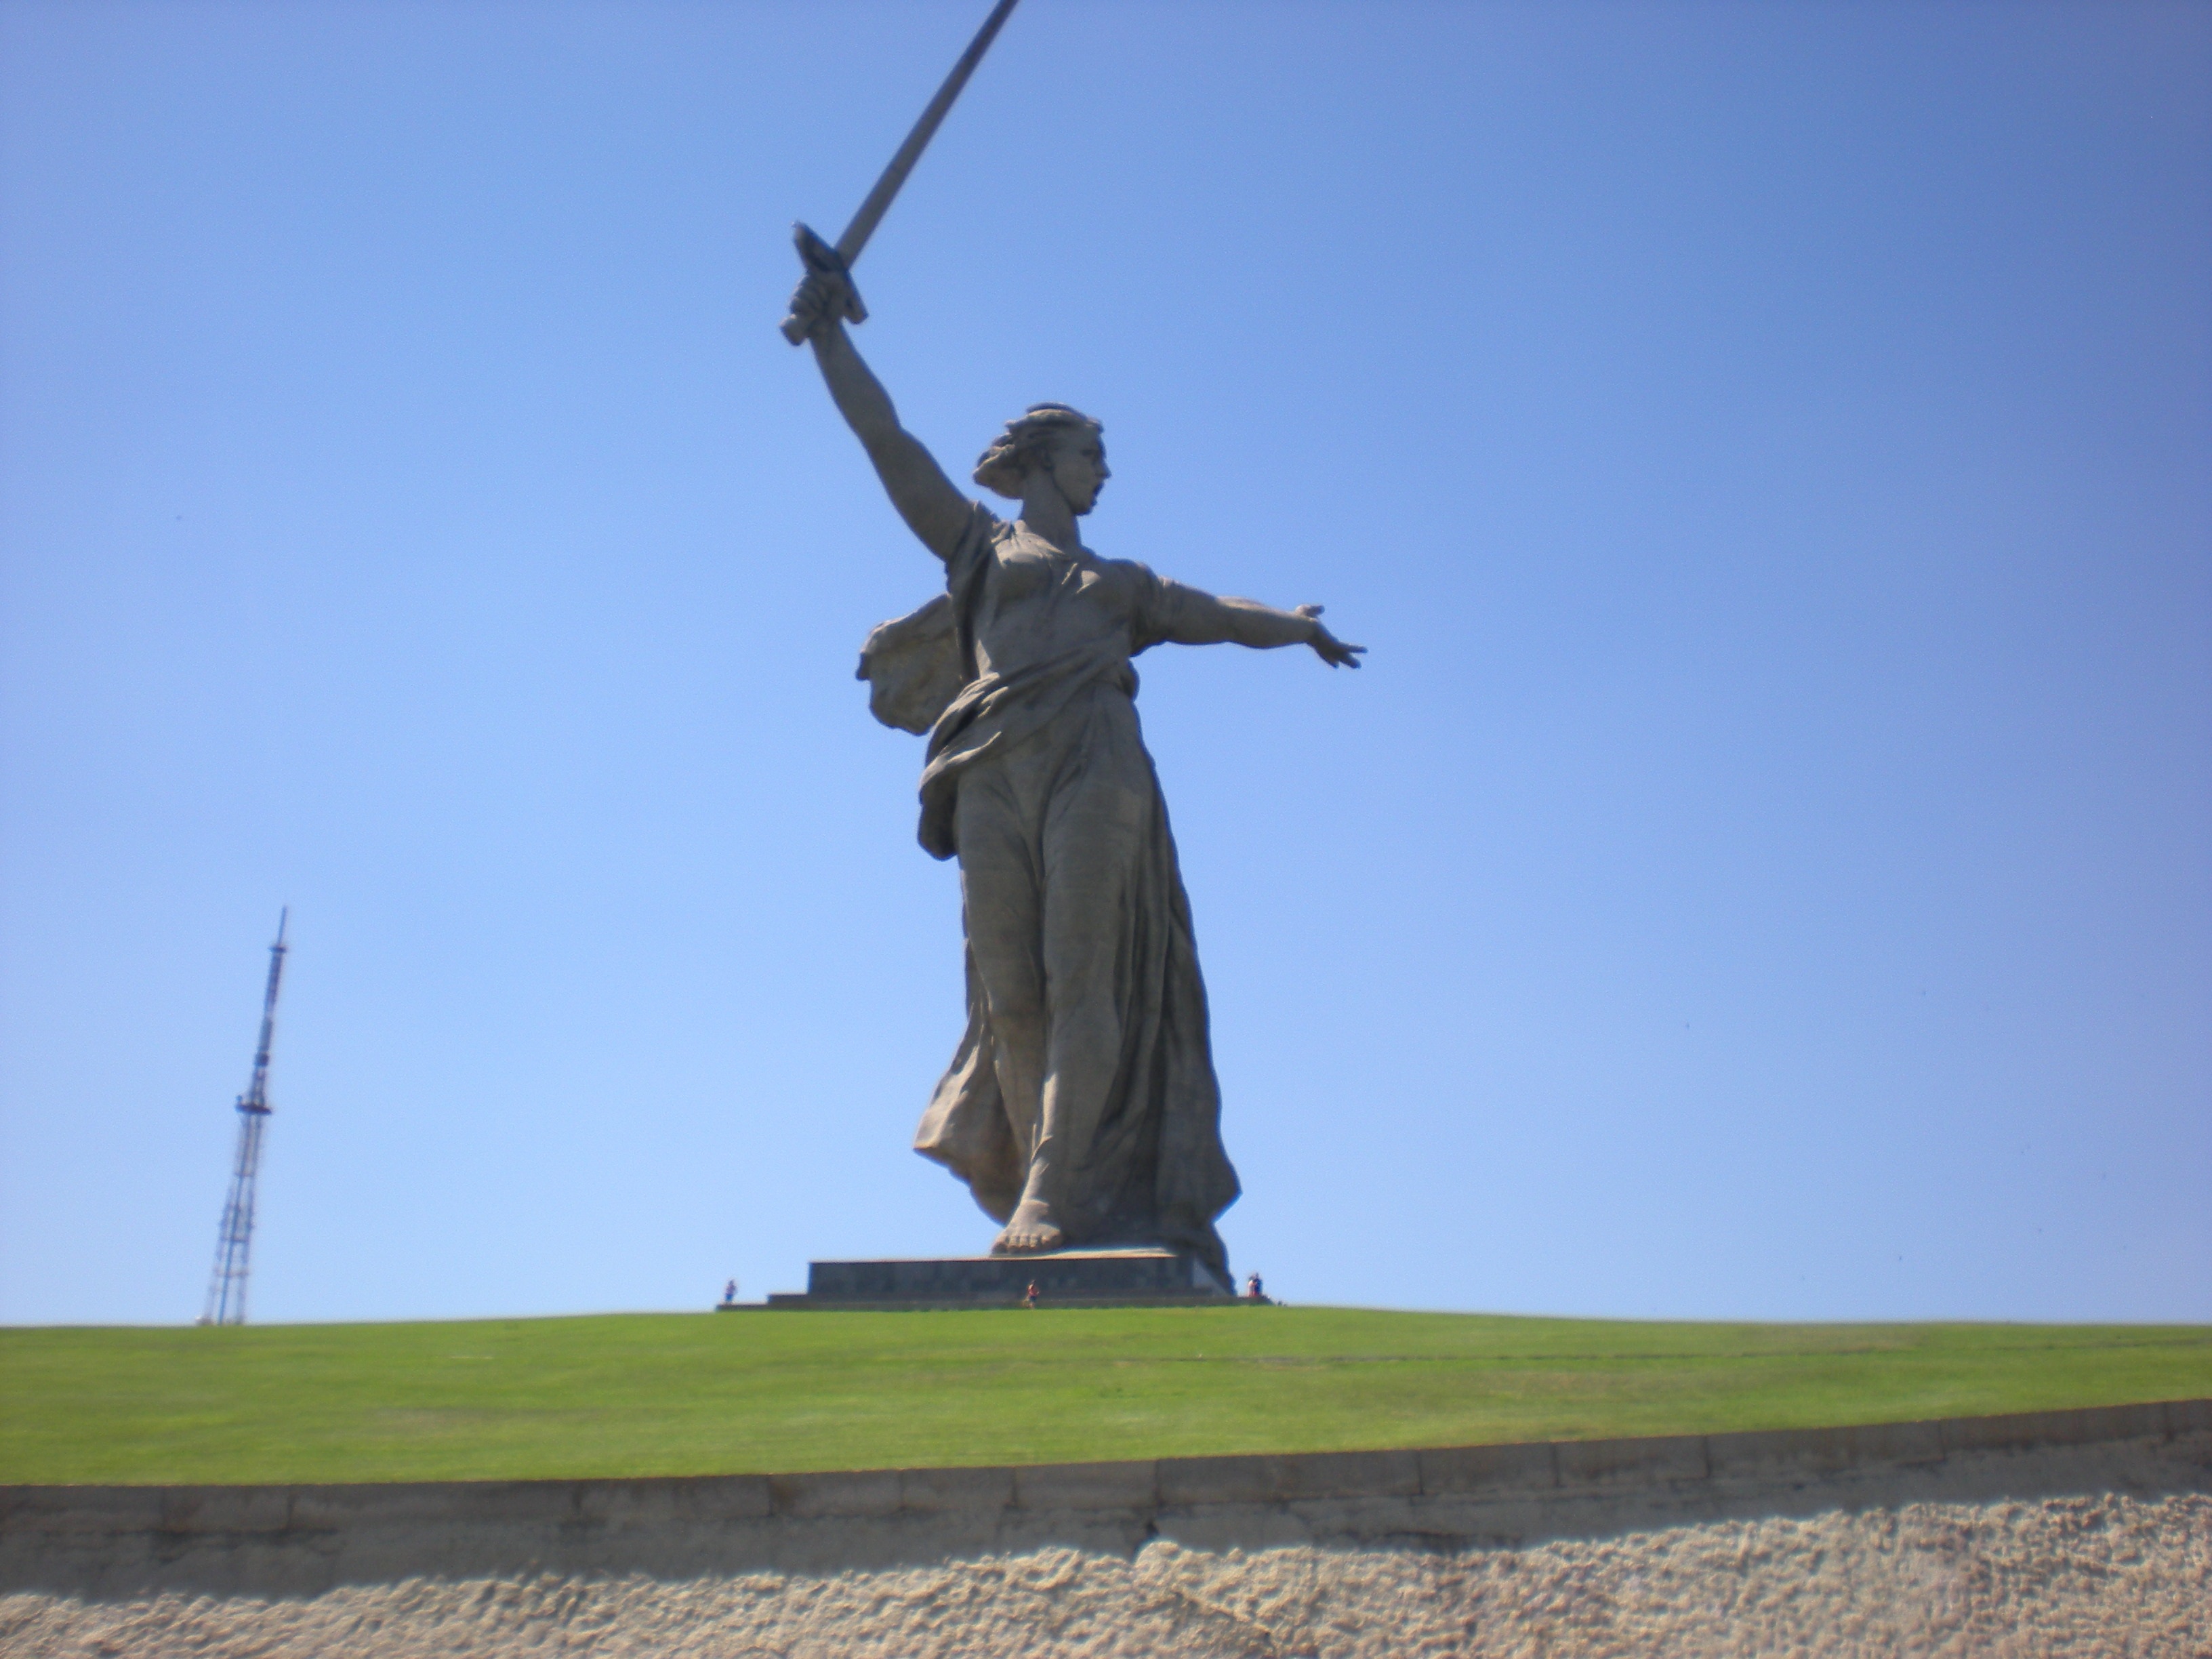
wind, monument, statue, sword, sculpture, memorial, women